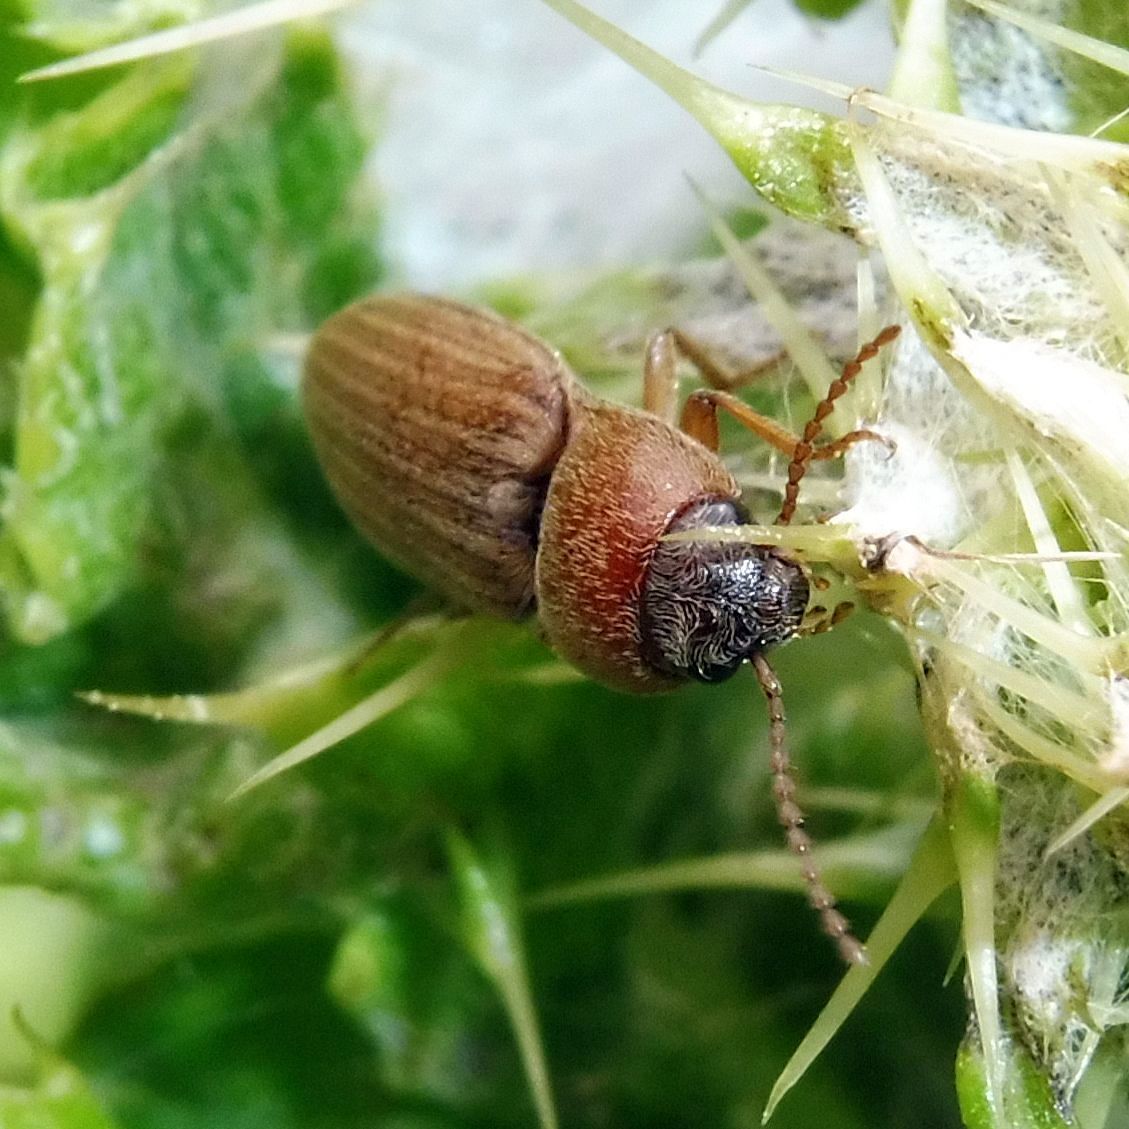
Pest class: clickbeetles_wireworms